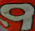
Number: 9